Millet

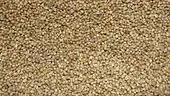
Closeup picture of pearl millet

Millets are a highly varied group of small-seeded grasses, widely grown around the world as cereal crops or grains for fodder and human food. Most millets belong to the tribe Paniceae.